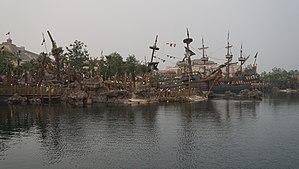
Shanghai Disneyland est un parc à thèmes de la Walt Disney Company, il a ouvert le 16 juin 2016 et est situé dans la ville nouvelle de Chuansha, dans le district de Pudong, à Shanghai, en Chine. Il fut le second parc Disney à ouvrir en Chine après le Hong Kong Disneyland ouvert en 2005, il forme avec ses deux hôtels le complexe Shanghai Disney Resort. L'état chinois au travers du Shanghai Shendi Group est le propriétaire majoritaire du parc, il est cependant géré par la Walt Disney Company qui détient le reste des parts.
Treasure Cove est un pays exclusif au parc à thèmes Shanghai Disneyland. Située au nord-est de Gardens of Imagination, le land est le seul parmi tous ceux des Royaumes Enchantés à avoir pour seul et unique thème la piraterie.
Un « Royaume enchanté » de Disney est un type particulier de parc à thèmes Disney répondant à plusieurs caractéristiques, celles définies par Walt Disney pour le parc Disneyland. C'est depuis l'ouverture d'Epcot en 1982 que les parcs Disney peuvent être divisés en deux catégories : les Royaumes enchantés et les autres parcs.